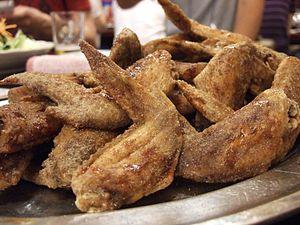
Nagoya est la troisième ville du Japon par sa superficie et la quatrième par la population, derrière Tokyo, Yokohama et Osaka. Située sur la côte Pacifique, au bord de la baie d'Ise dans la région du Chūbu, au centre de Honshū, c'est la capitale de la préfecture d'Aichi. Le pachinko, né à Nagoya, y a son musée.